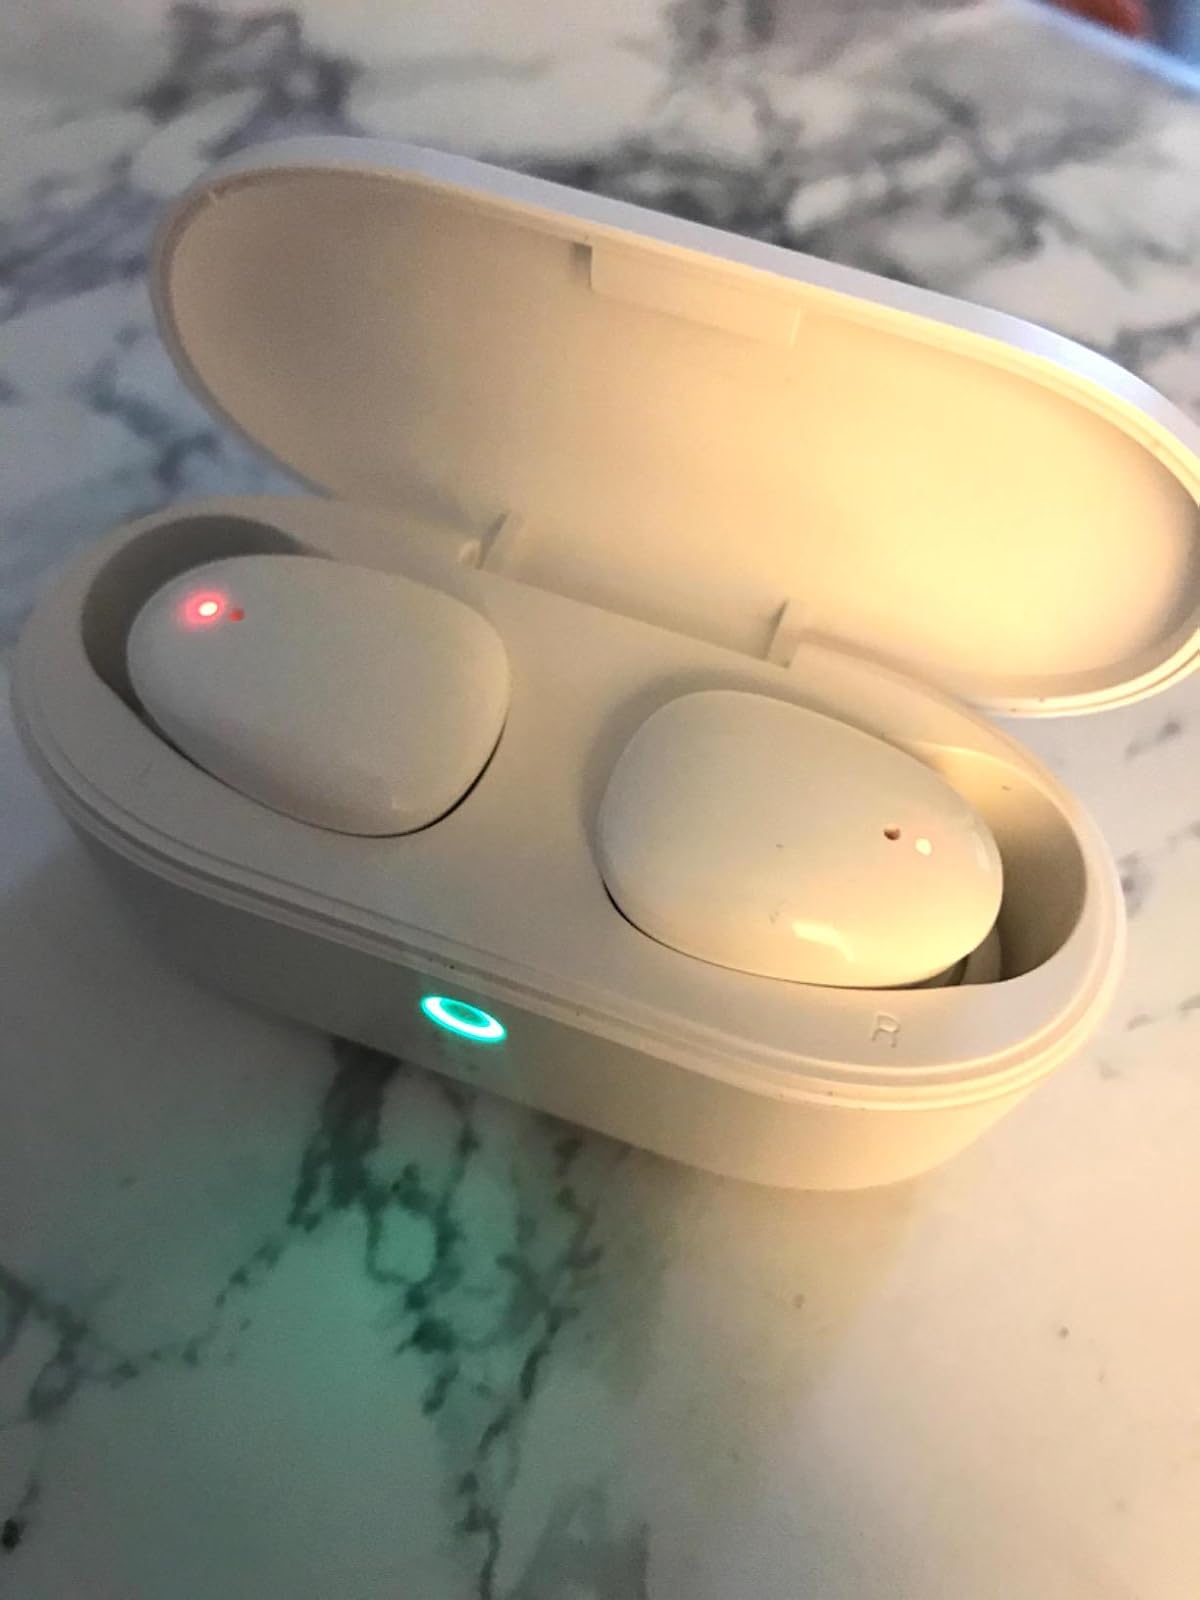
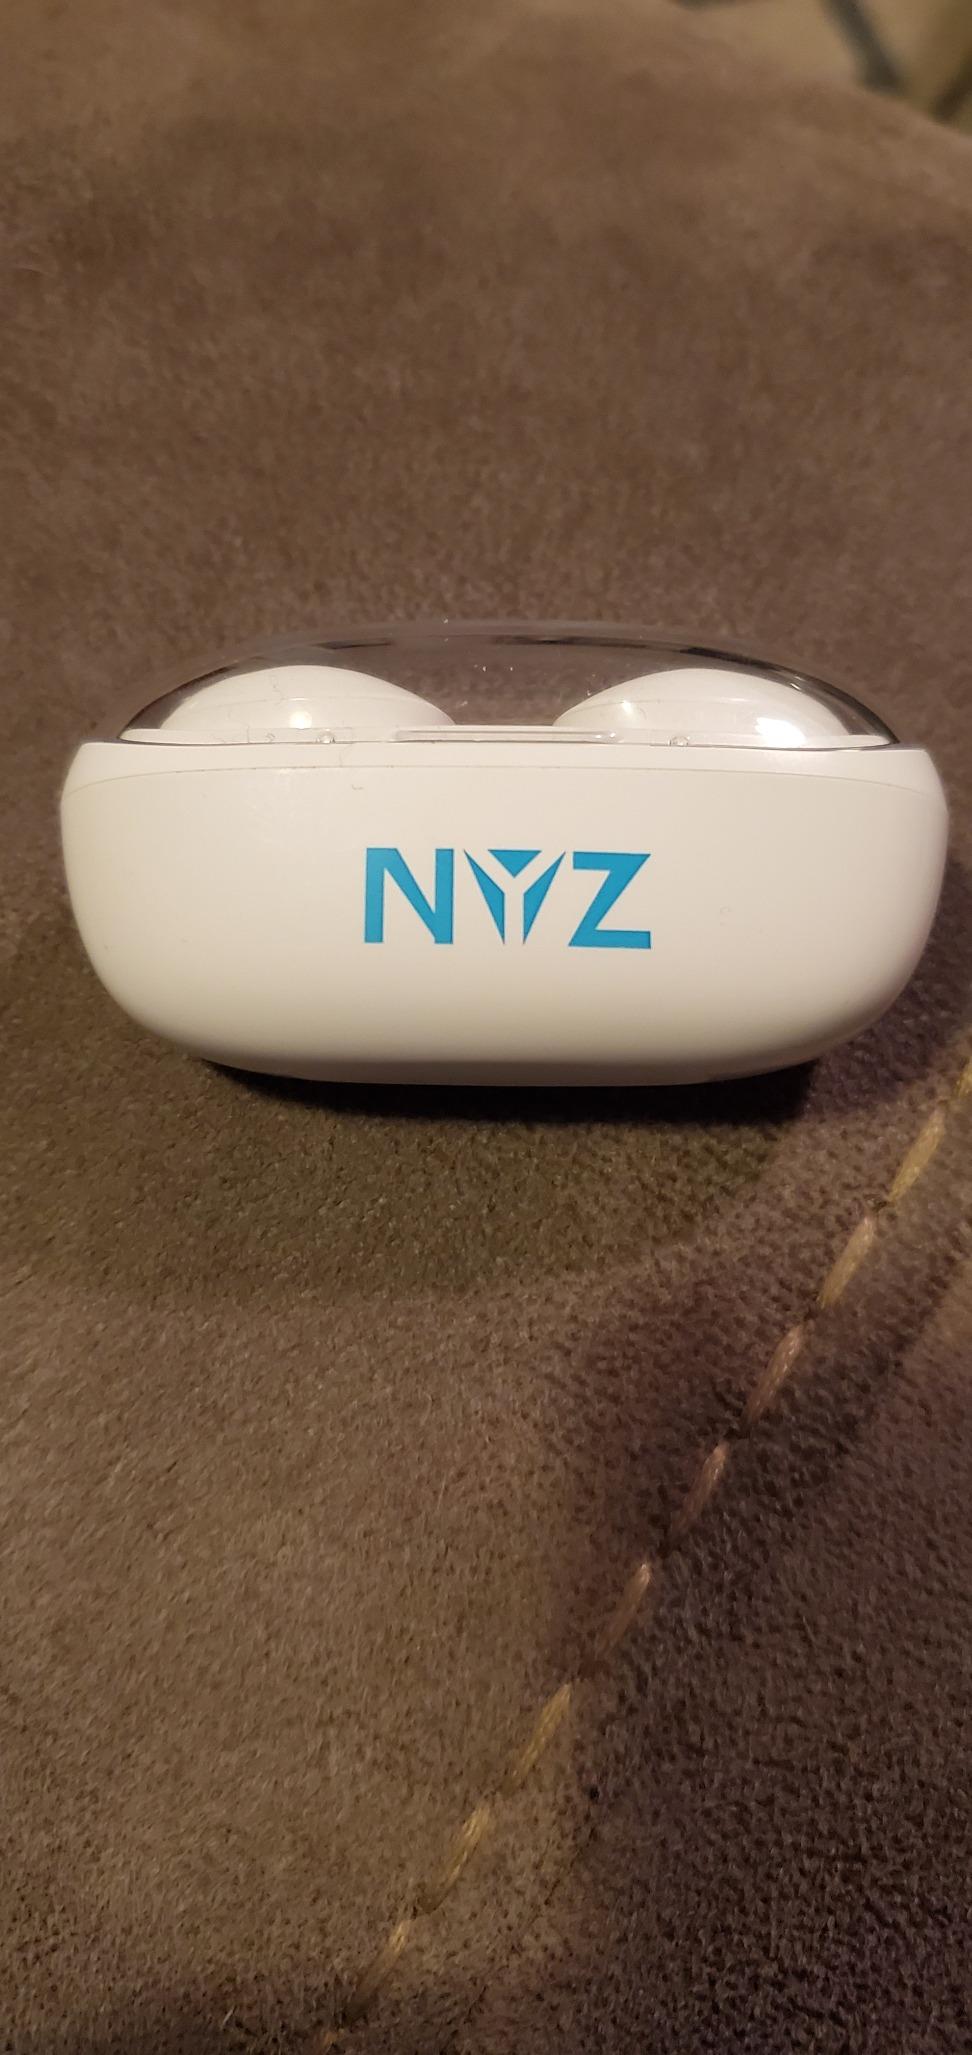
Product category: earbuds
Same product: no